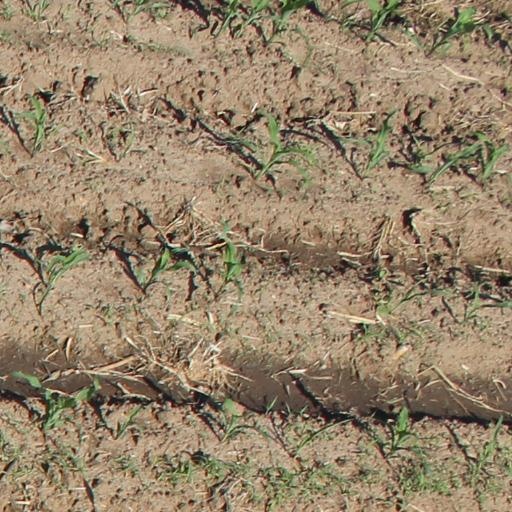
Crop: maize; corn